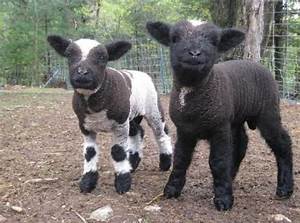
Label: sheep